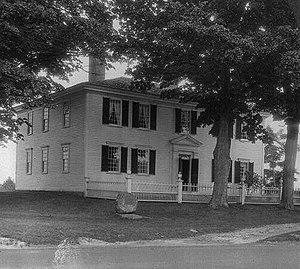
Franklin Pierce, né le 23 novembre 1804 à Hillsborough et mort le 8 octobre 1869 à Concord, est un avocat et homme d'État américain, 14ᵉ président des États-Unis. Élu aux deux chambres du Congrès par son État natal, il accéda à la présidence en 1852 alors que la question de l'esclavage déchirait le pays. Considérant le mouvement abolitionniste comme une menace pour l'unité du pays, Pierce mena une politique favorable aux intérêts esclavagistes en défendant l'acte Kansas-Nebraska et en faisant appliquer le Fugitive Slave Act. Il est aujourd'hui considéré comme l'un des pires présidents américains pour son incapacité à juguler la crise qui mena à la guerre de Sécession quelques années après sa présidence.